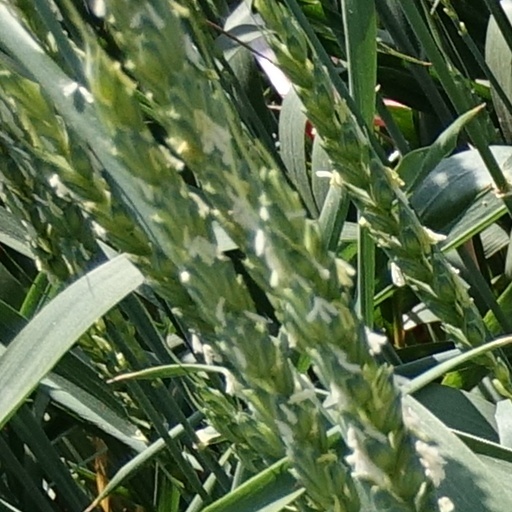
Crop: wheat